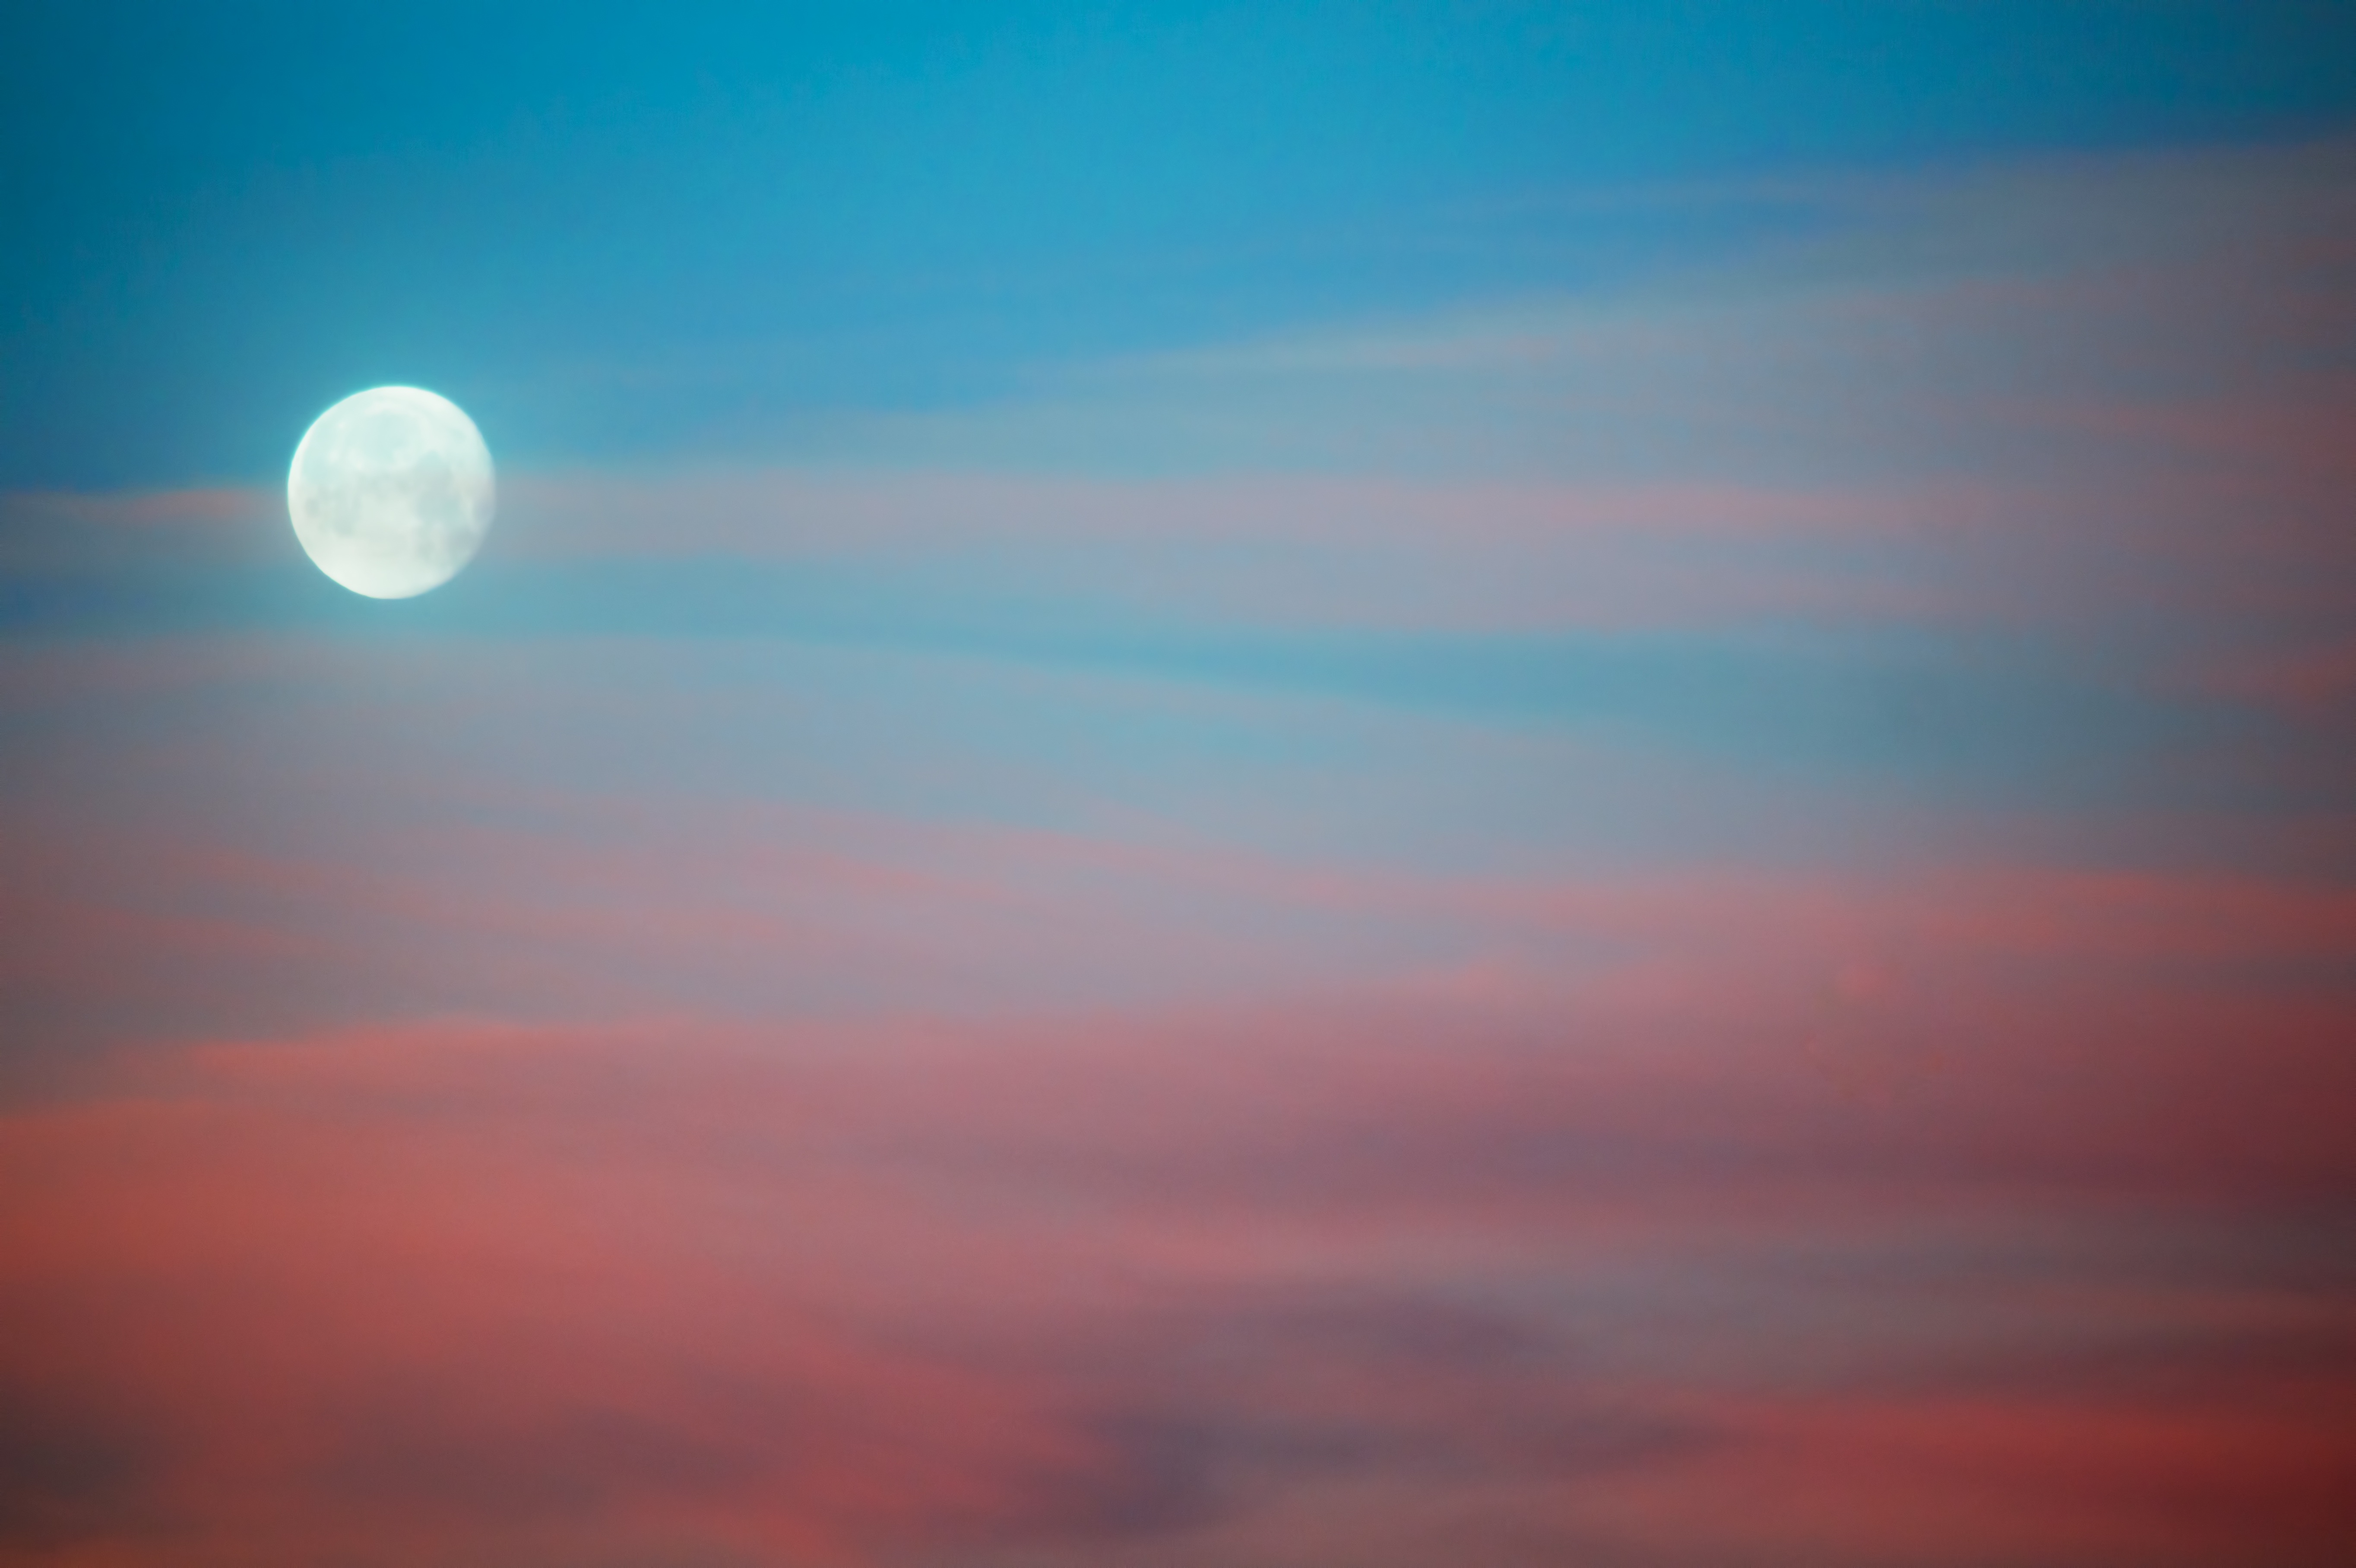
horizon, light, cloud, sky, sun, sunrise, sunset, sunlight, morning, dawn, atmosphere, dusk, reflection, afterglow, astronomical object, meteorological phenomenon, atmosphere of earth